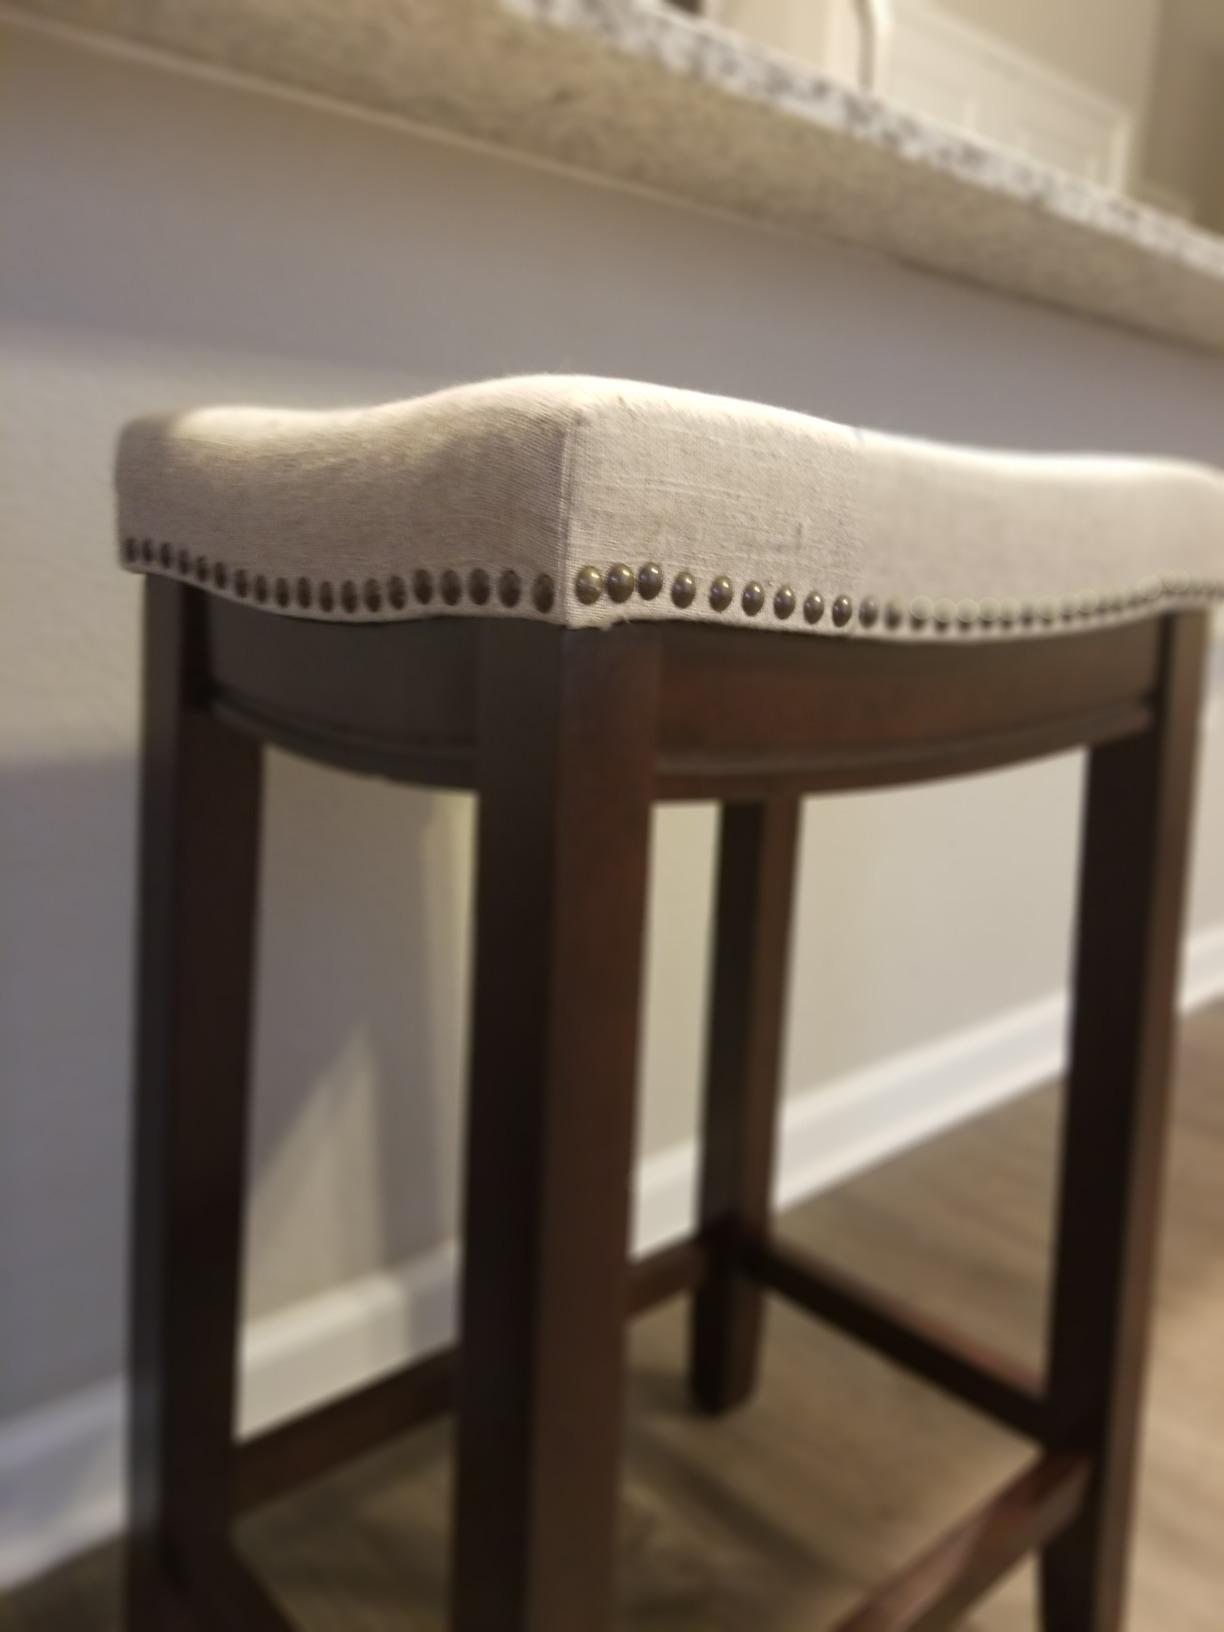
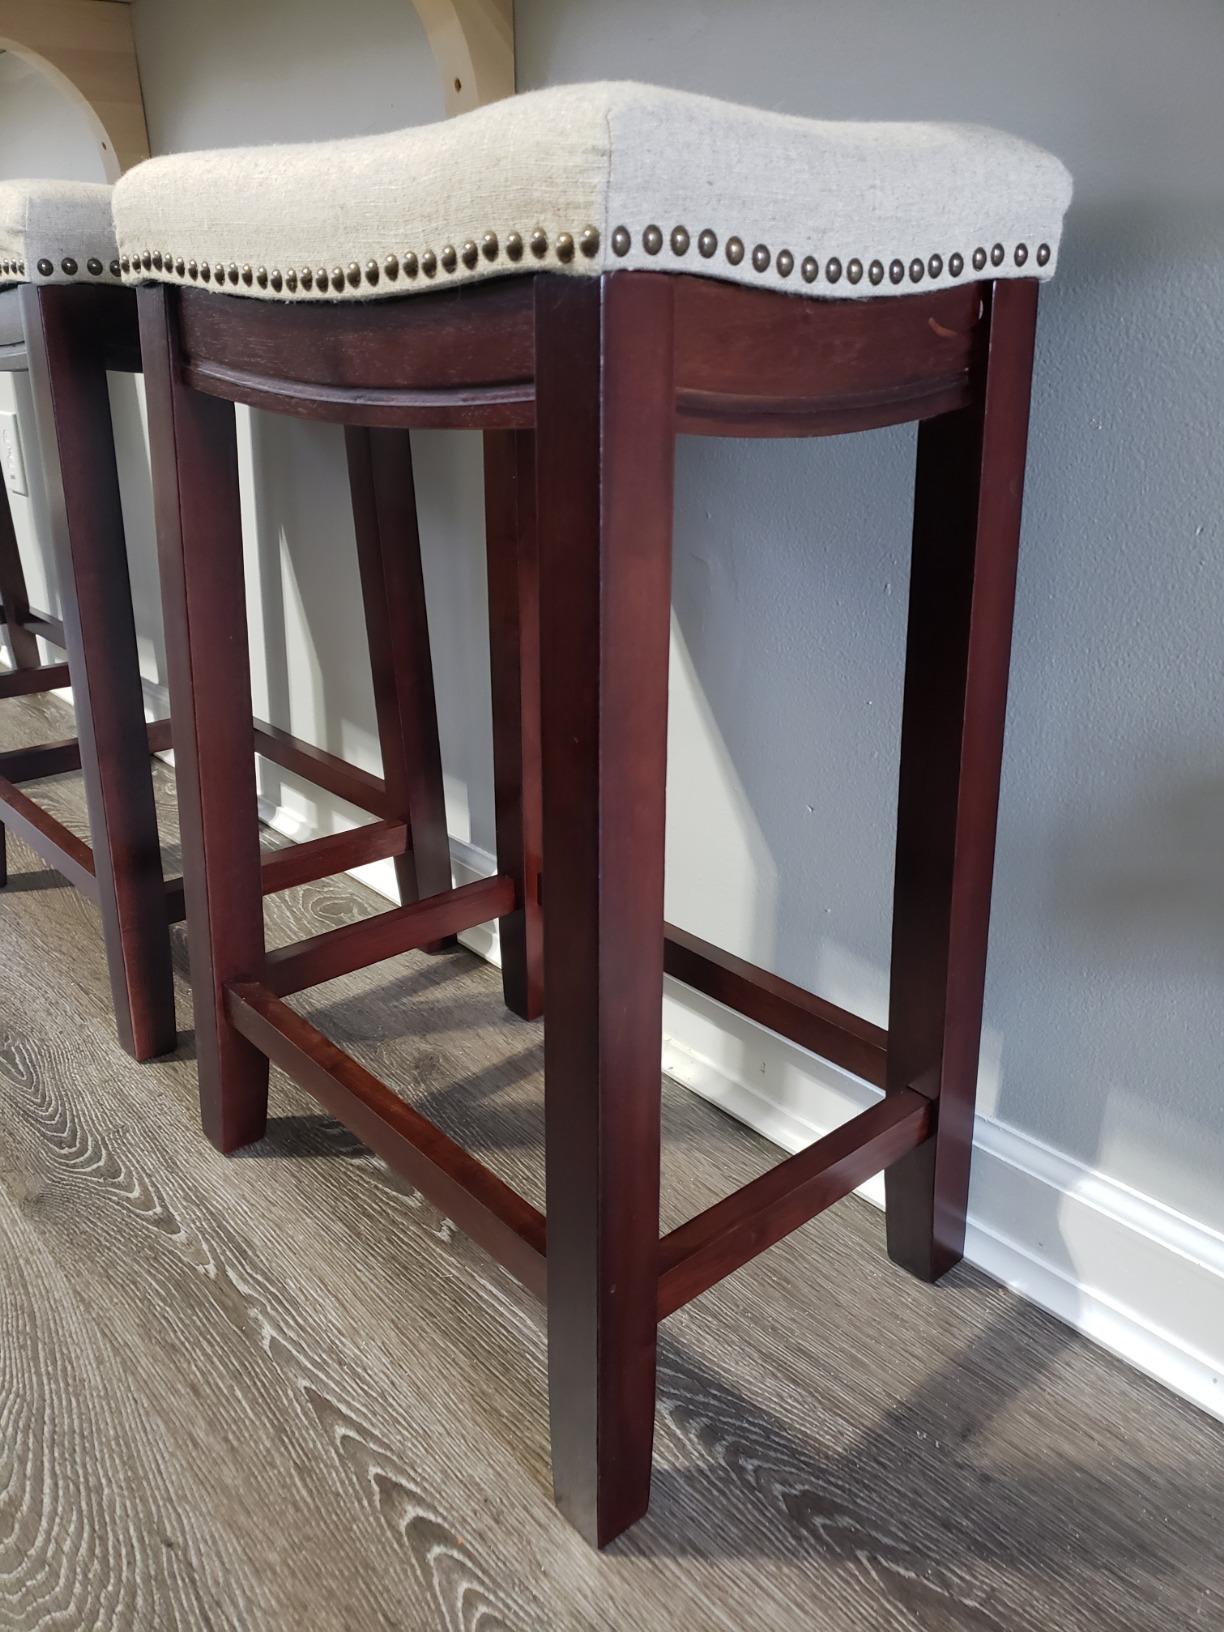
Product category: stool
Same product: yes